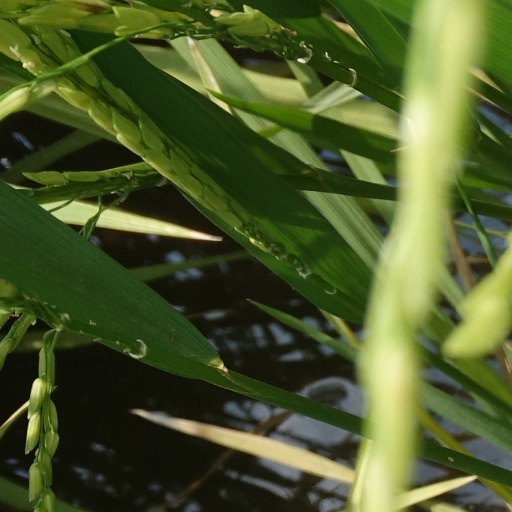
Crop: rice